Charlie Bird

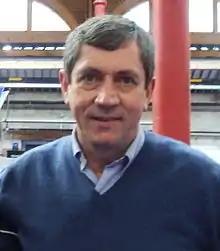
Bird in 2007

Charles Brown Bird (9 September 1949 – 11 March 2024) was an Irish journalist and broadcaster. He was Chief News Correspondent with RTÉ News until January 2009. He took up the role of Washington Correspondent, but prematurely returned to his earlier post in Ireland in June 2010. He retired from RTÉ in August 2012.